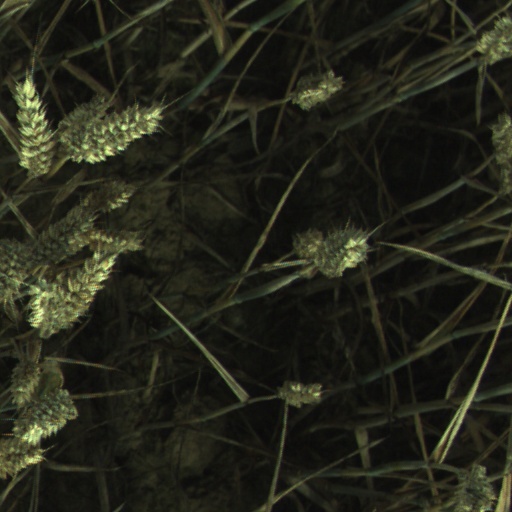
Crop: wheat